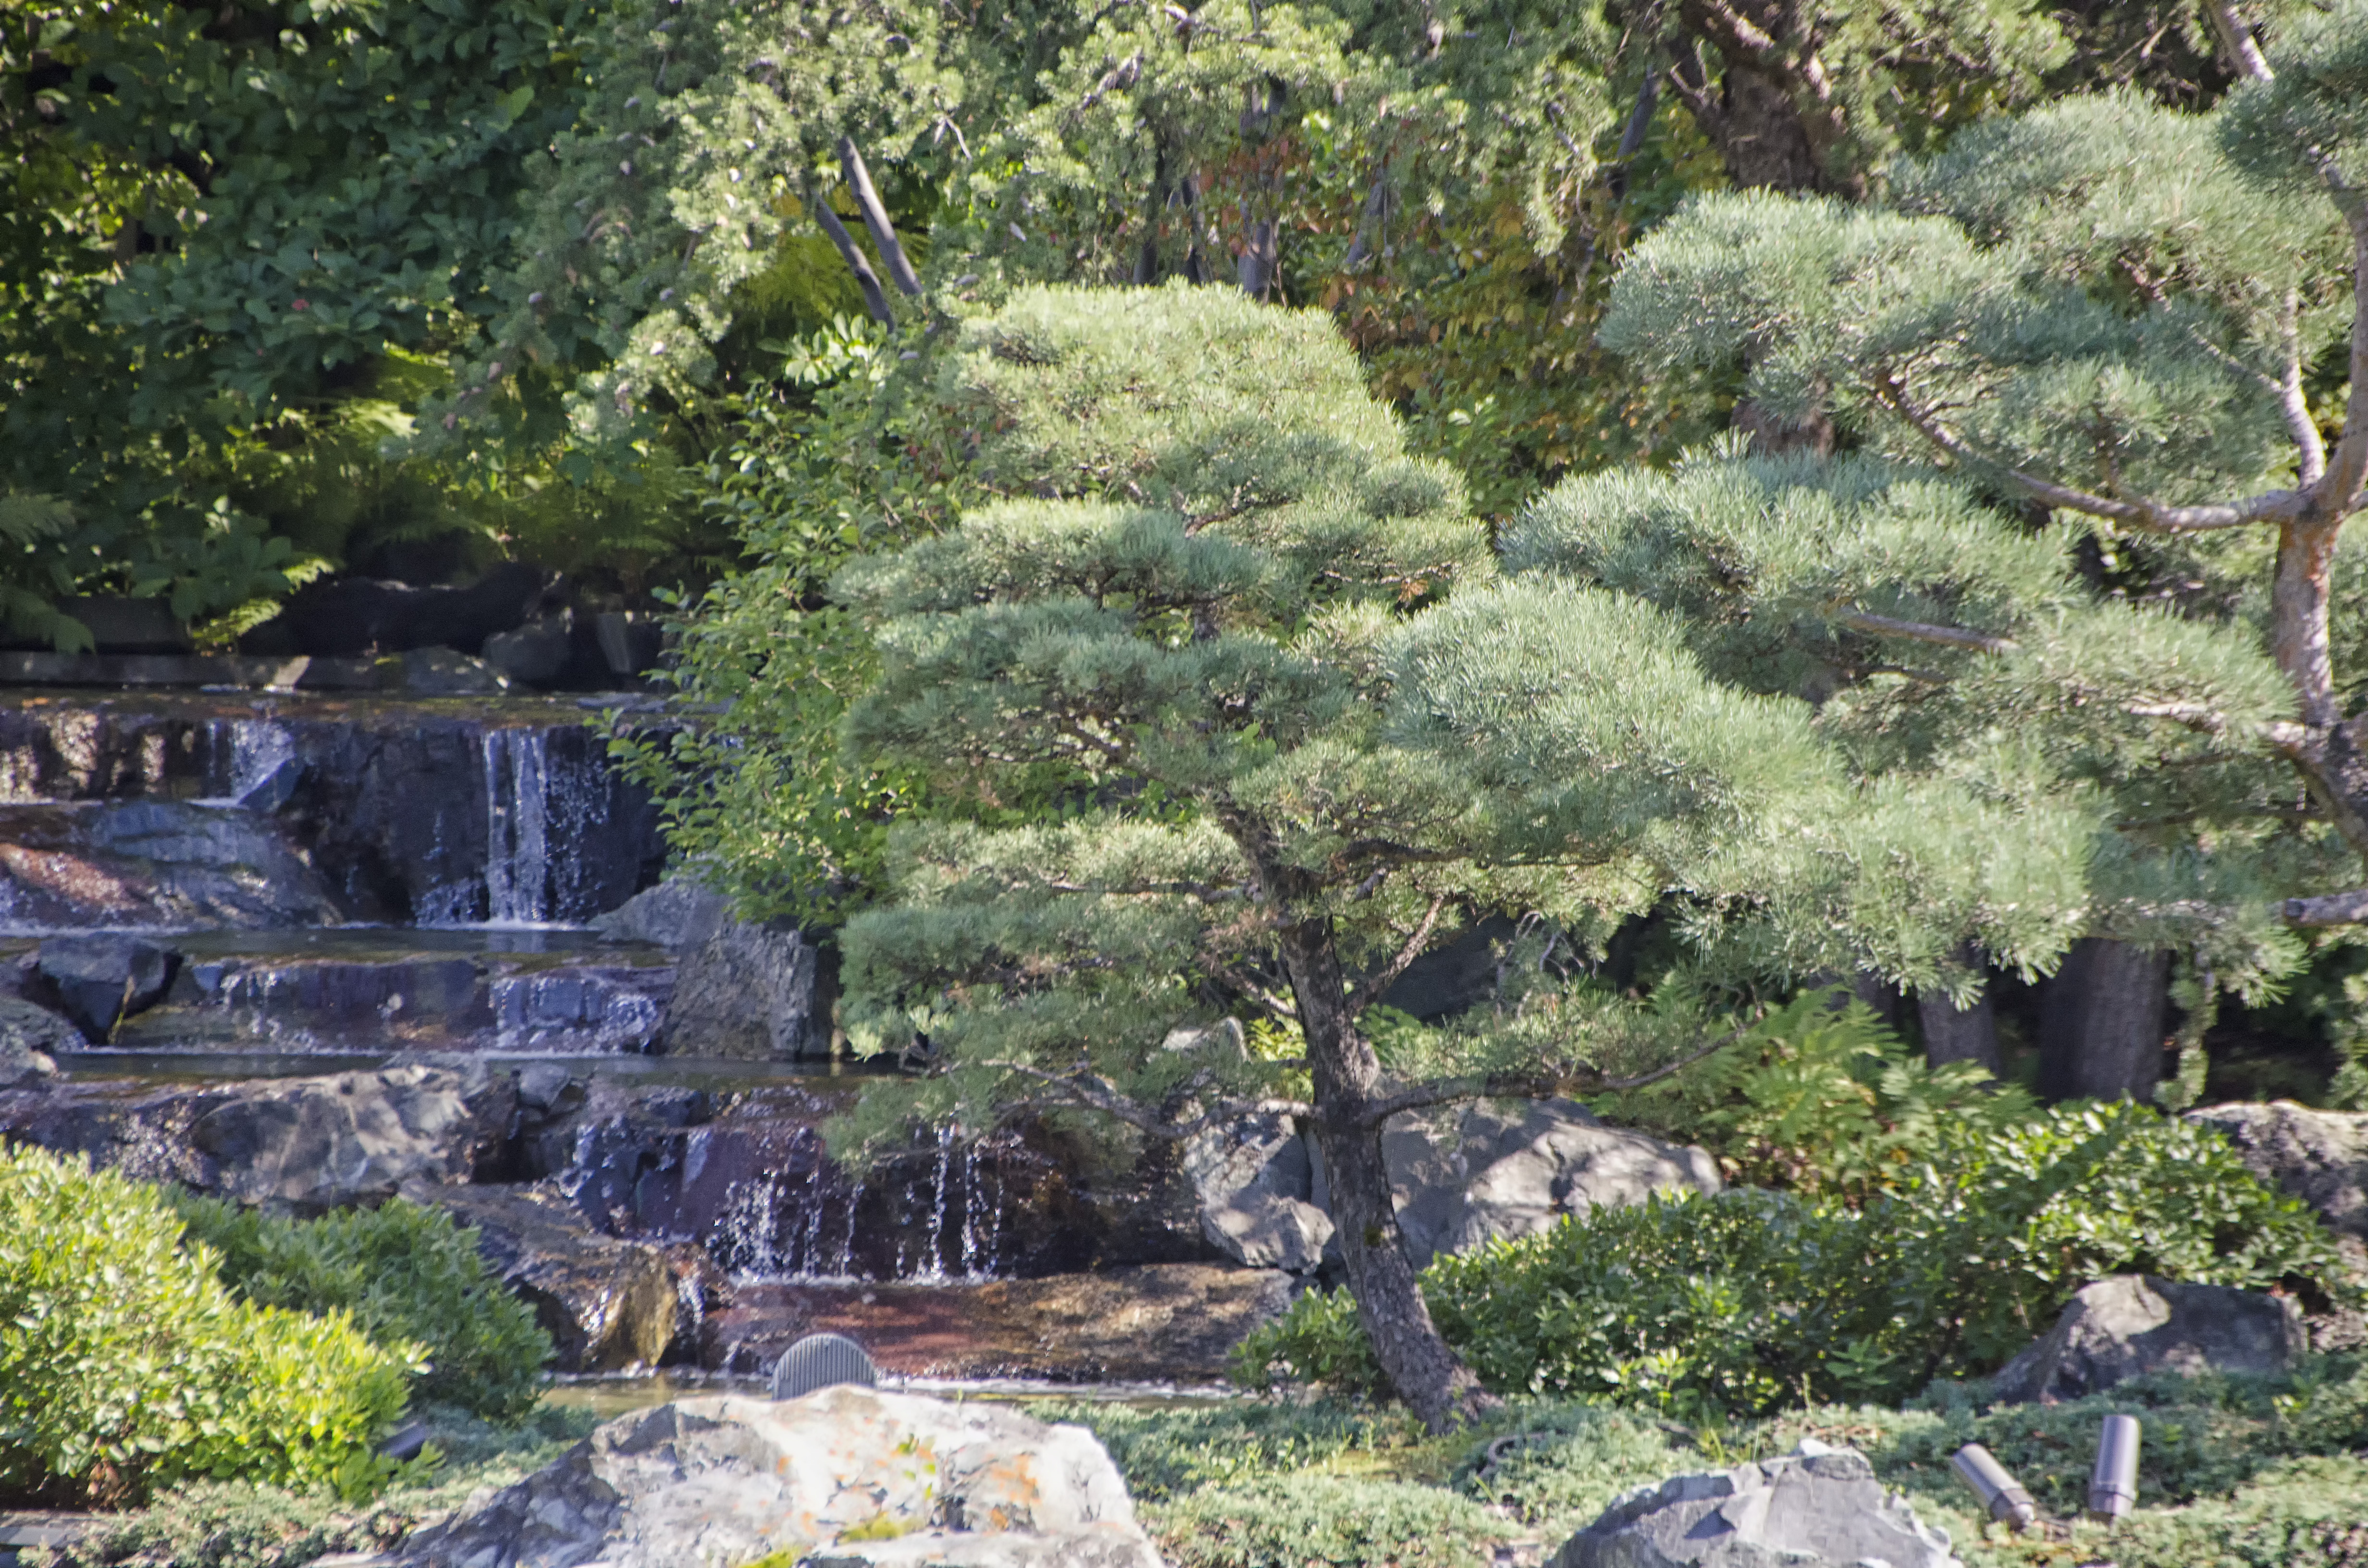
tree, plant, city, pond, botany, garden, de, of, canada, shrub, botanical garden, quebec, montreal, woodland, ecosystem, ville, woody plant, land plant